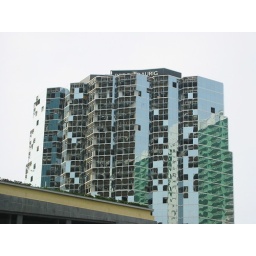
This office building in Downtown Miami lost most of its windows in the storm.